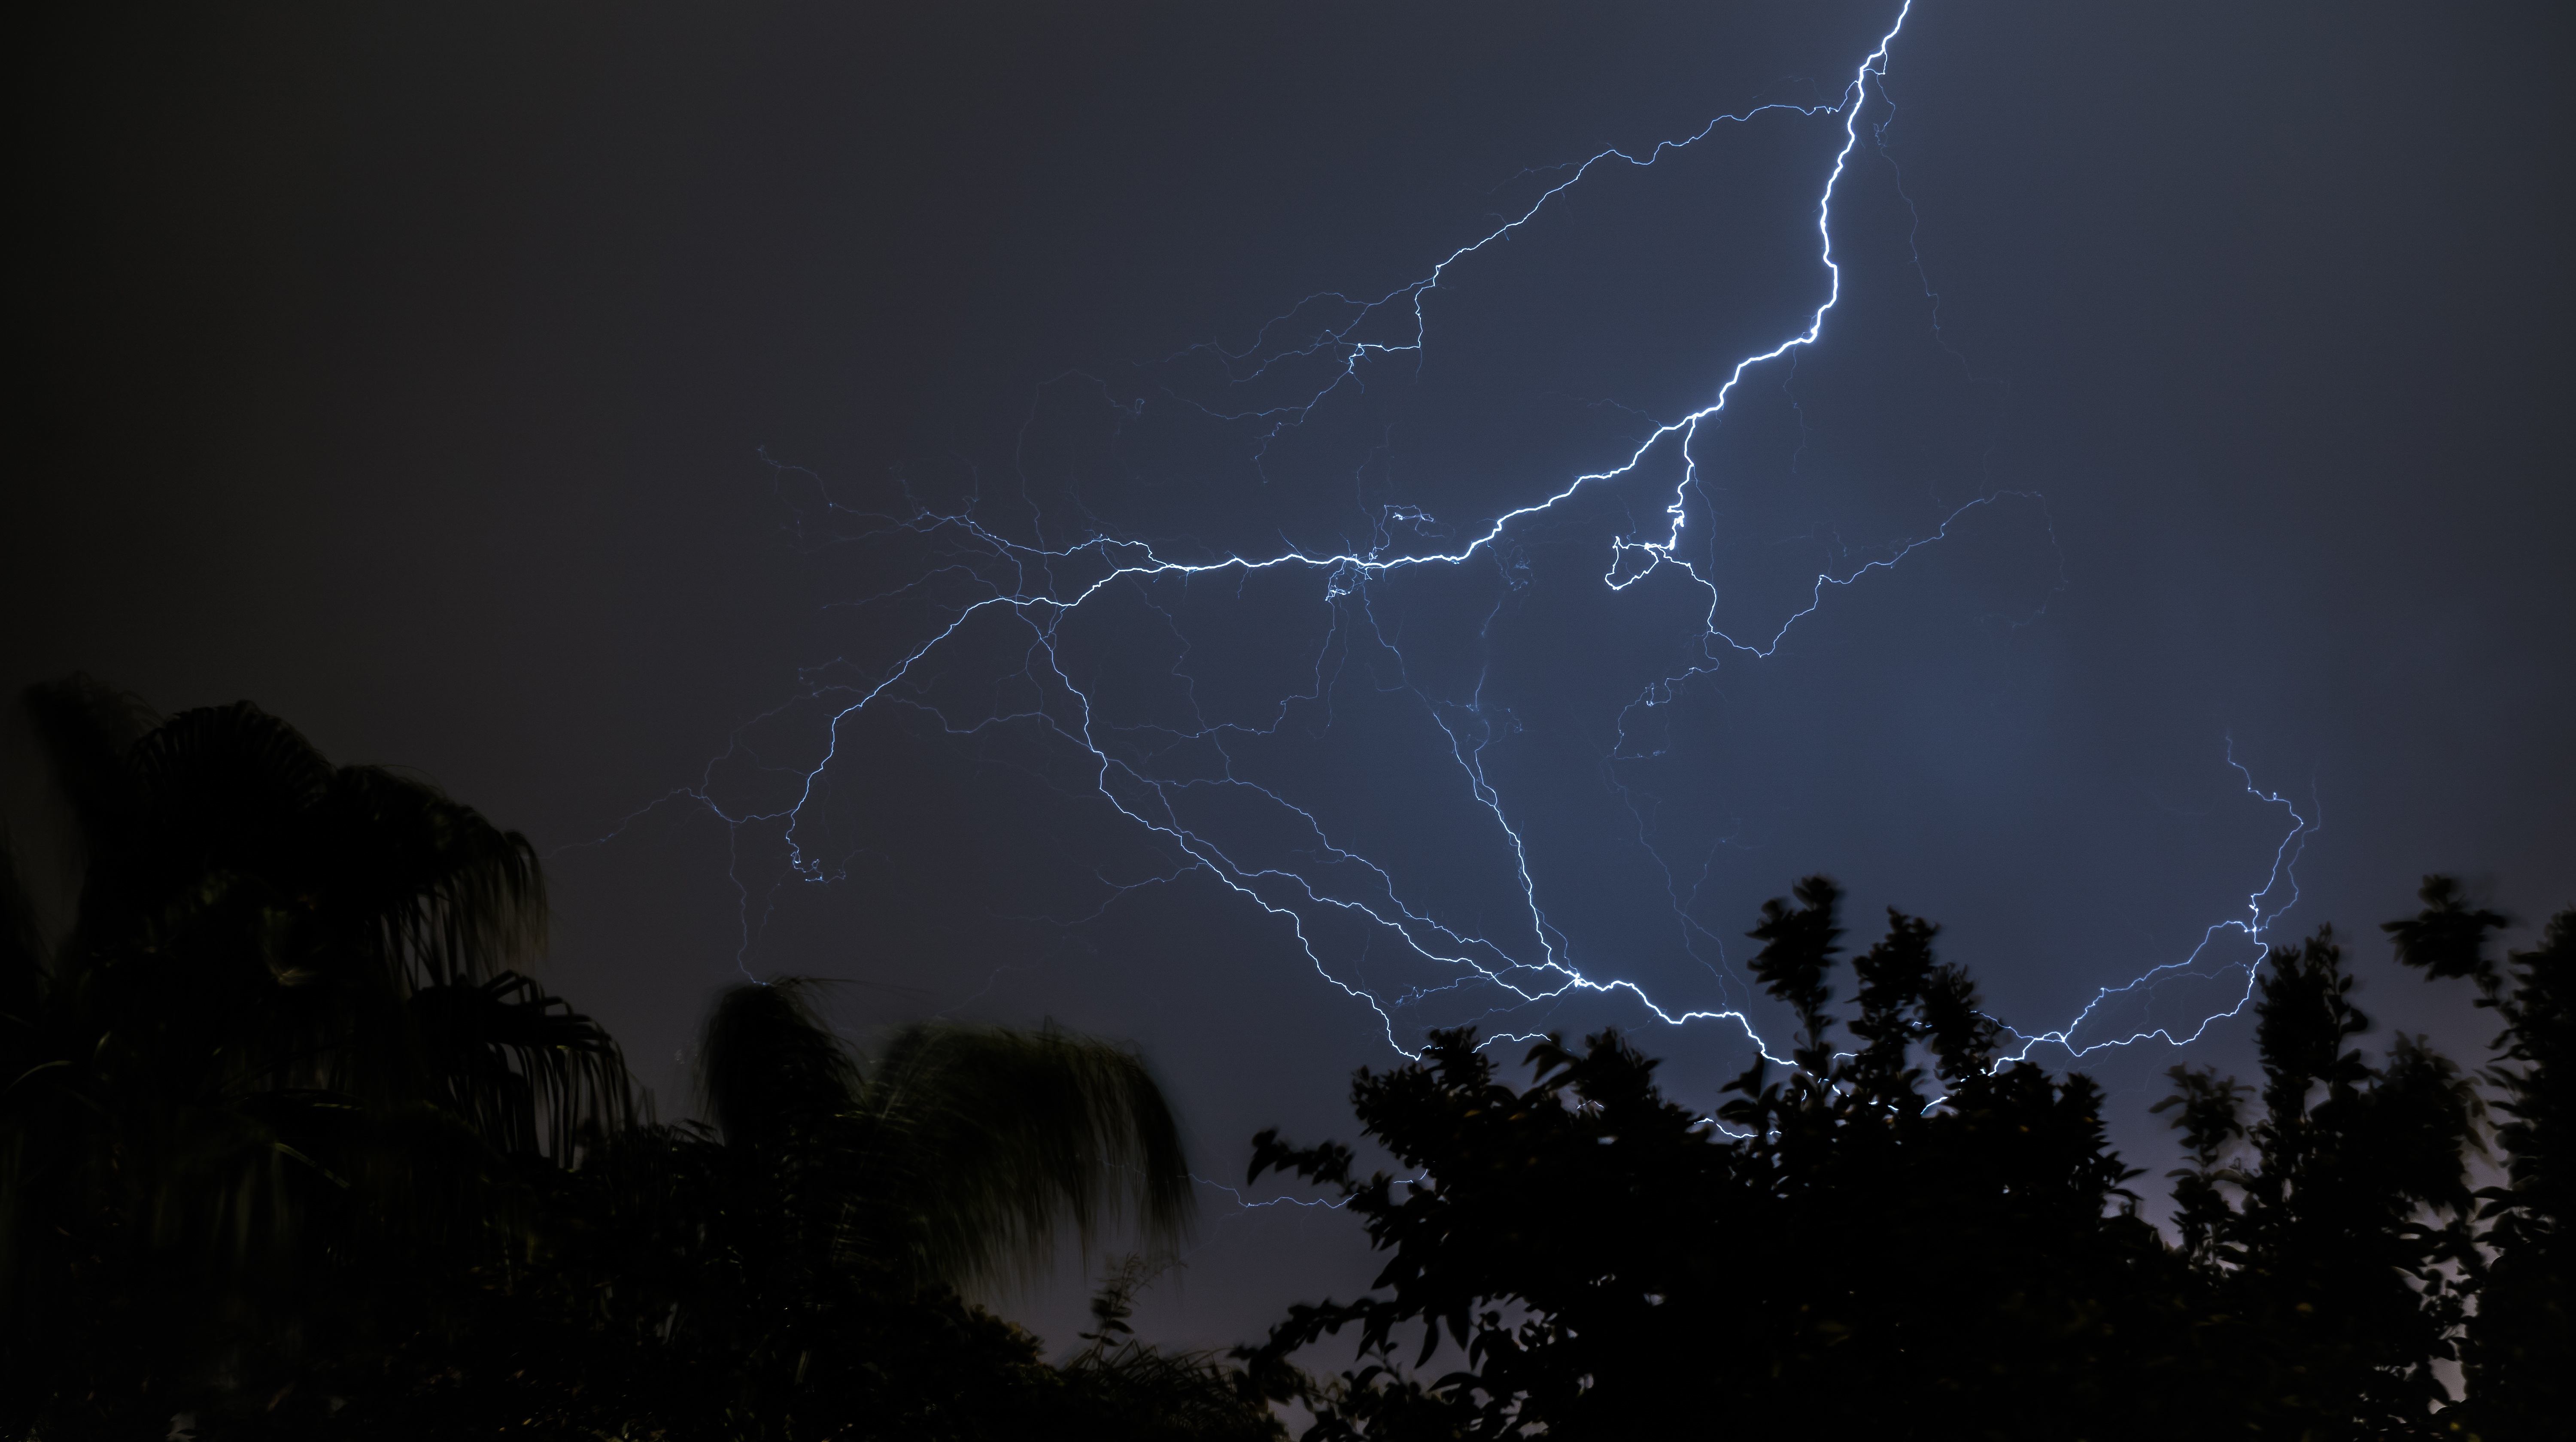
black and white, night, atmosphere, weather, storm, darkness, electricity, lightning, energy, thunder, flash, thunderstorm, midnight, powerful